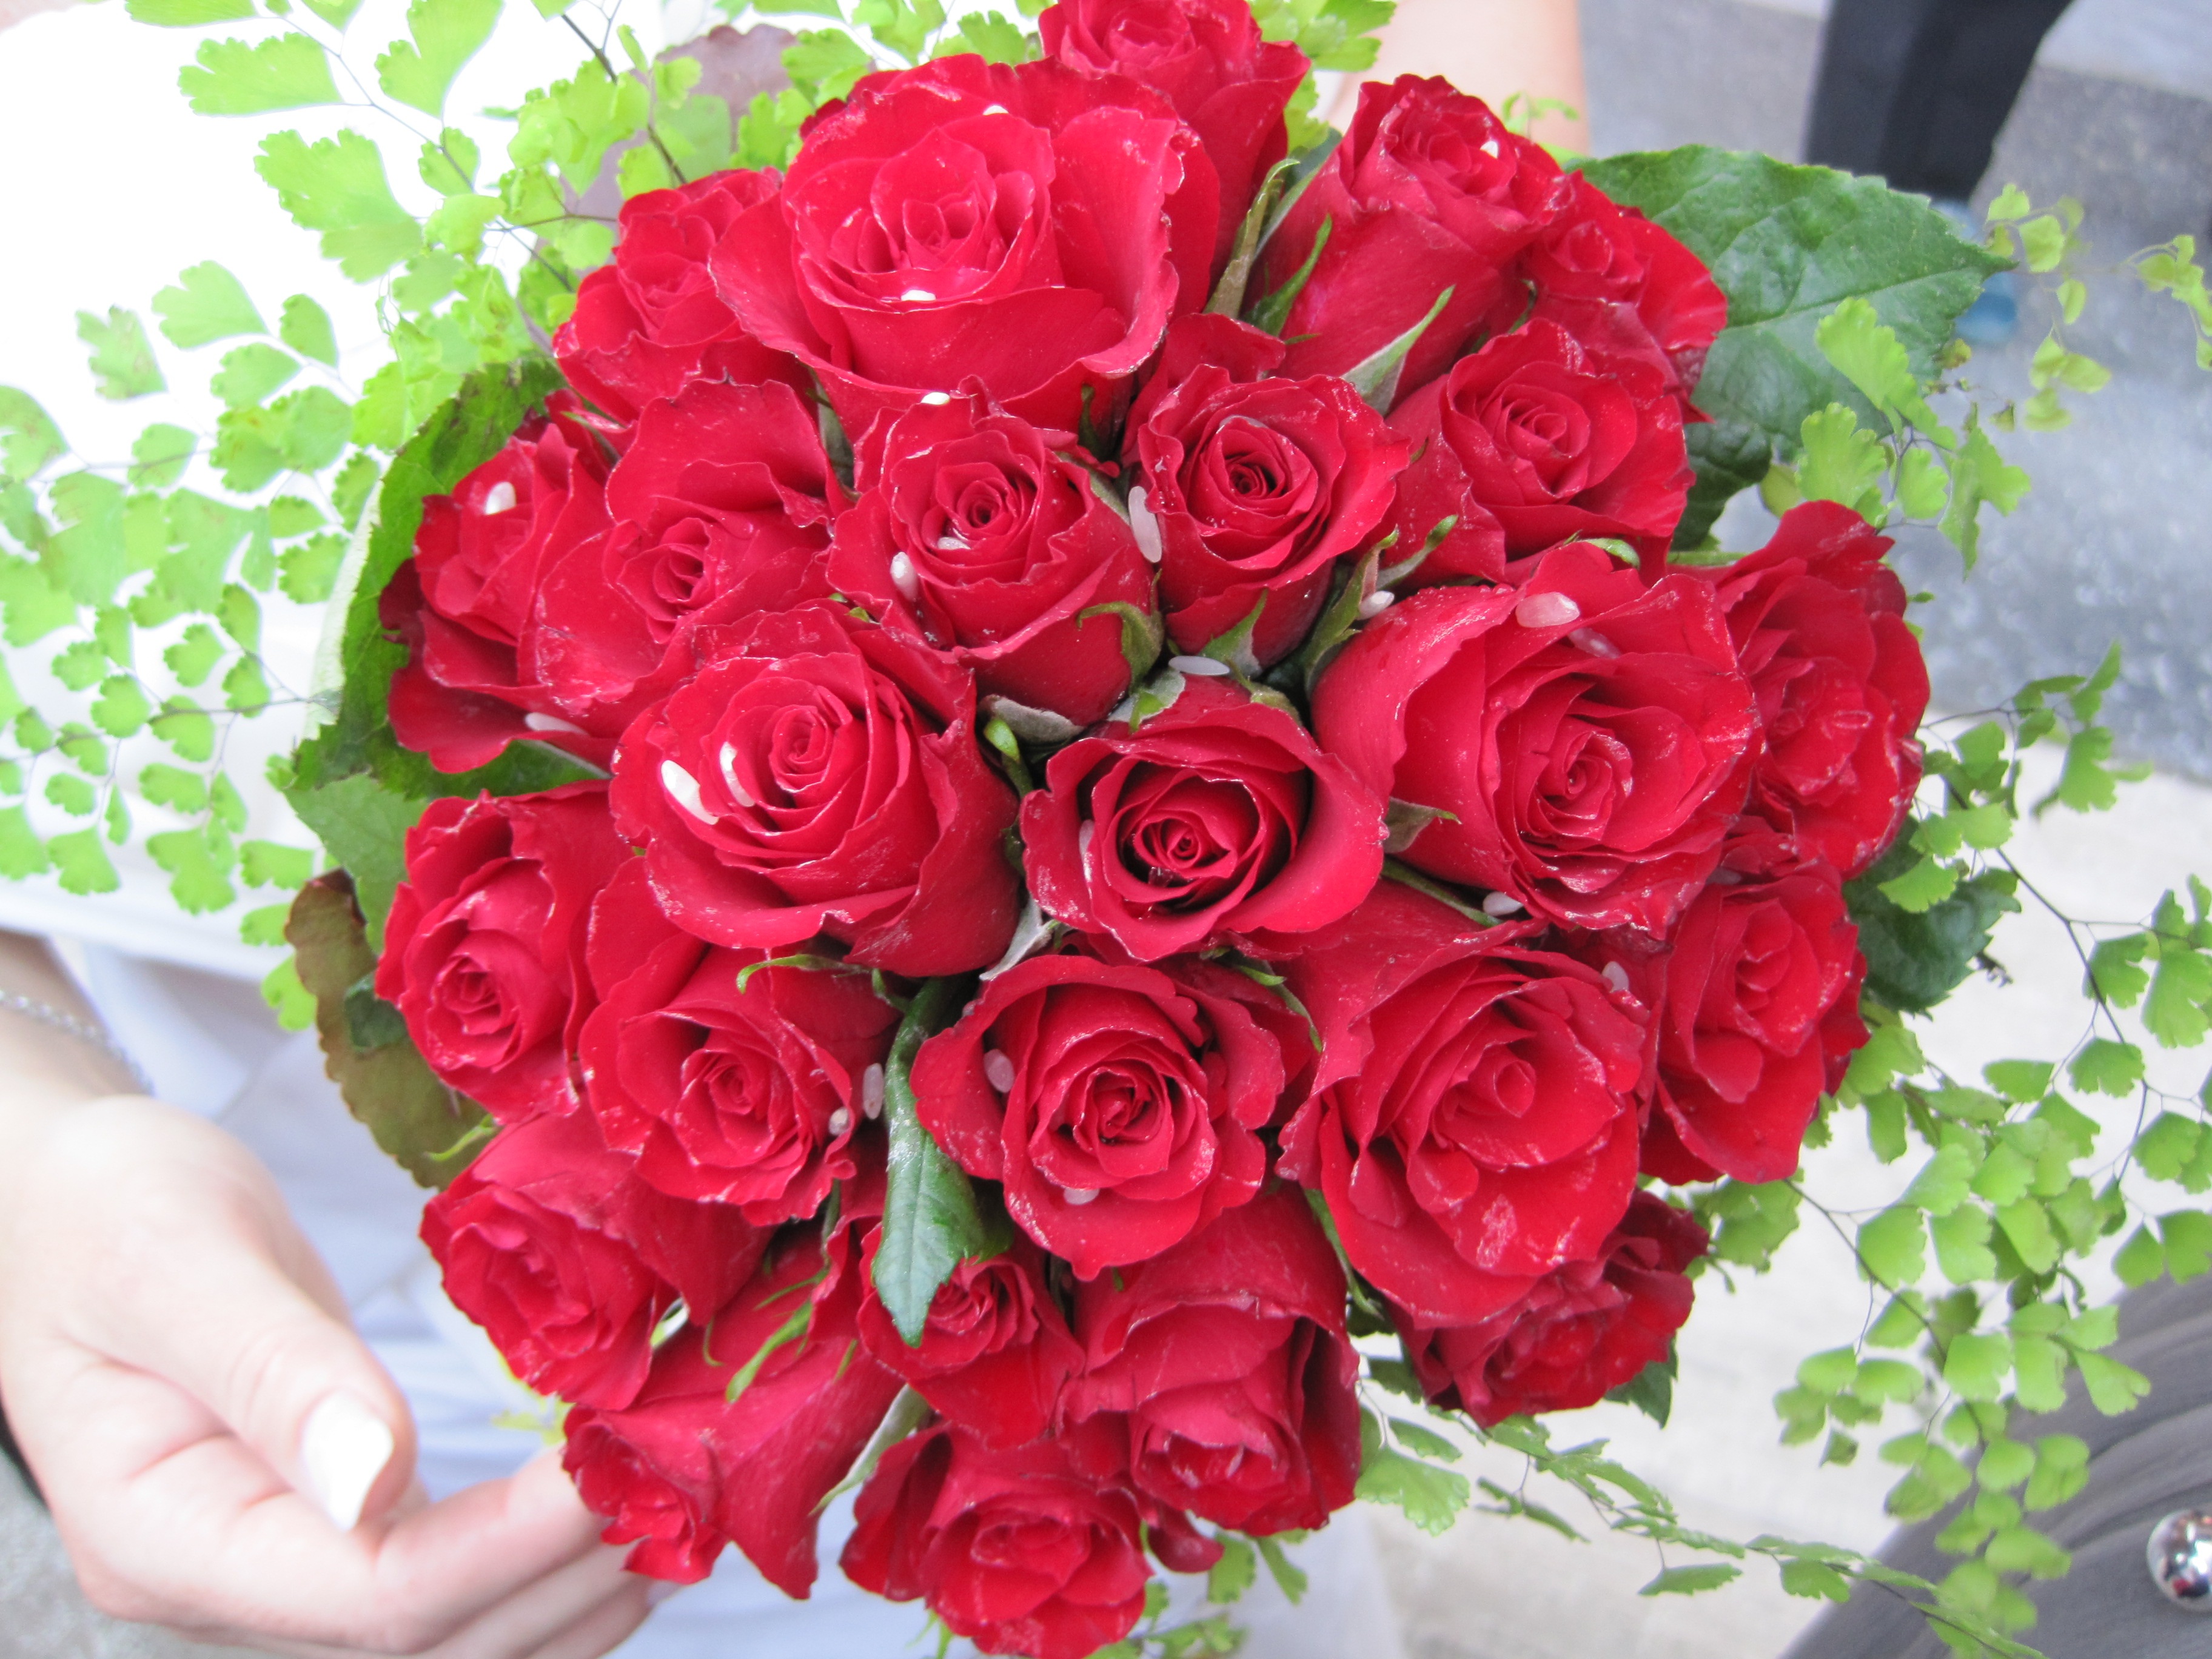
plant, flower, petal, love, bouquet, rose, red, wedding, bride, marriage, floristry, floribunda, flowering plant, garden roses, rose family, flower bouquet, cut flowers, spouses, floral design, land plant, rosa centifolia, flower arranging